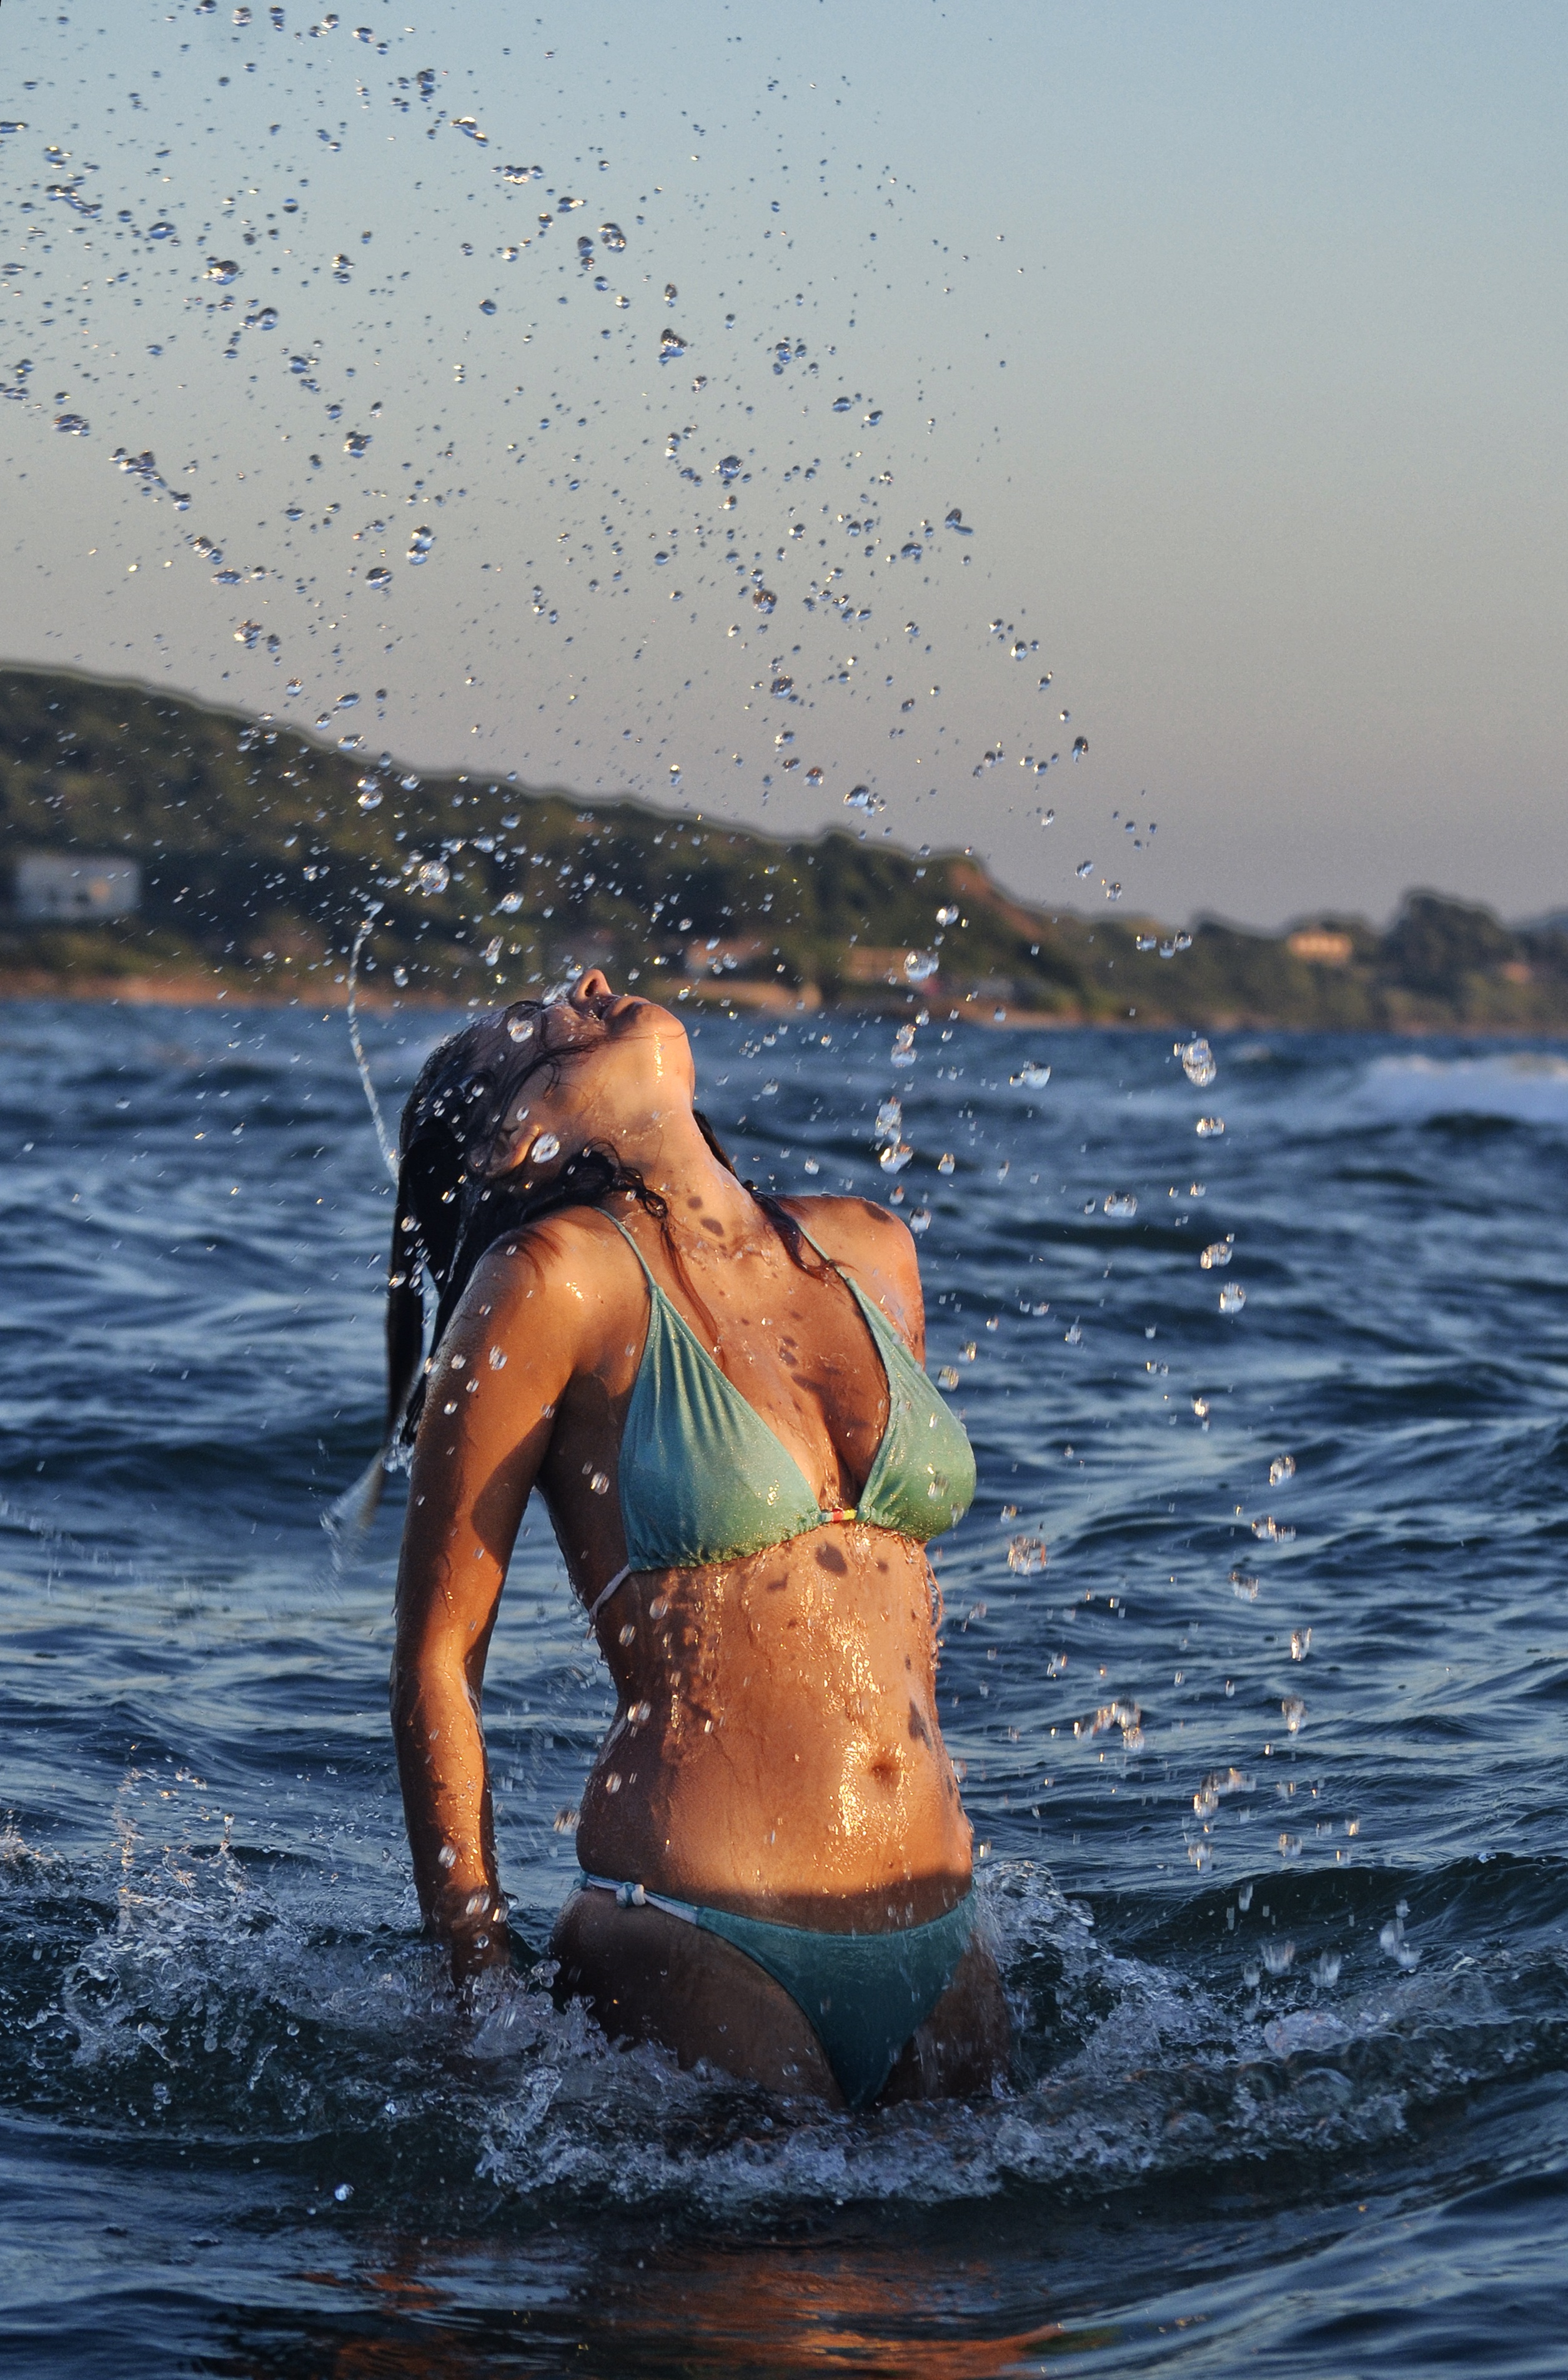
beach, sea, water, nature, ocean, drop, sky, sun, woman, shore, wave, summer, female, tan, young, splash, surfboard, lifestyle, leisure, splashing, bikini, swimming, outdoors, fun, women, boating, body, water sport, wind wave, surfing equipment and supplies, beautiful woman body, sea water splash